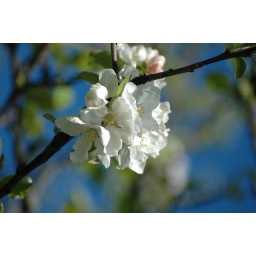
A bit different kind of flowers in this apple tree.